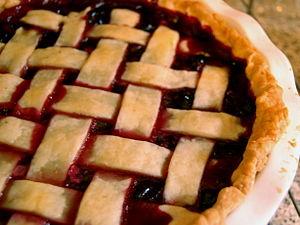
Plusieurs partie des vignes à raisin peuvent être utilisés comme la feuille ou le fruit, mais c'est surtout dans la transformation du fruit que la diversité alimentaire a connu son plus grand développement. Essentiellement liquides, ces ingrédients sont utilisés comme mouillant, acidifiant, sucrant... De très nombreuses sauces y ont recours. Ce sont de bons supports aux épices et les déglaçages en sont bénéficiaires.